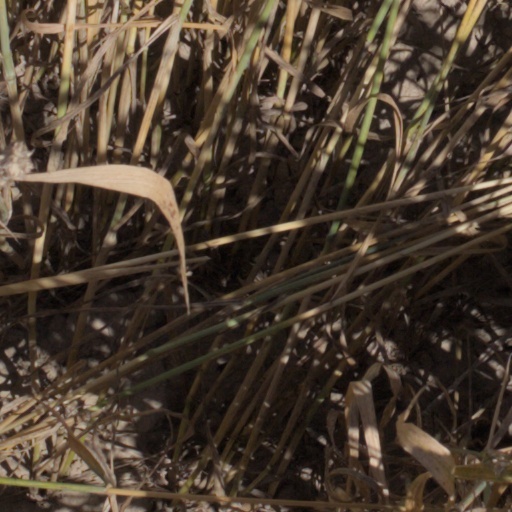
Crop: wheat